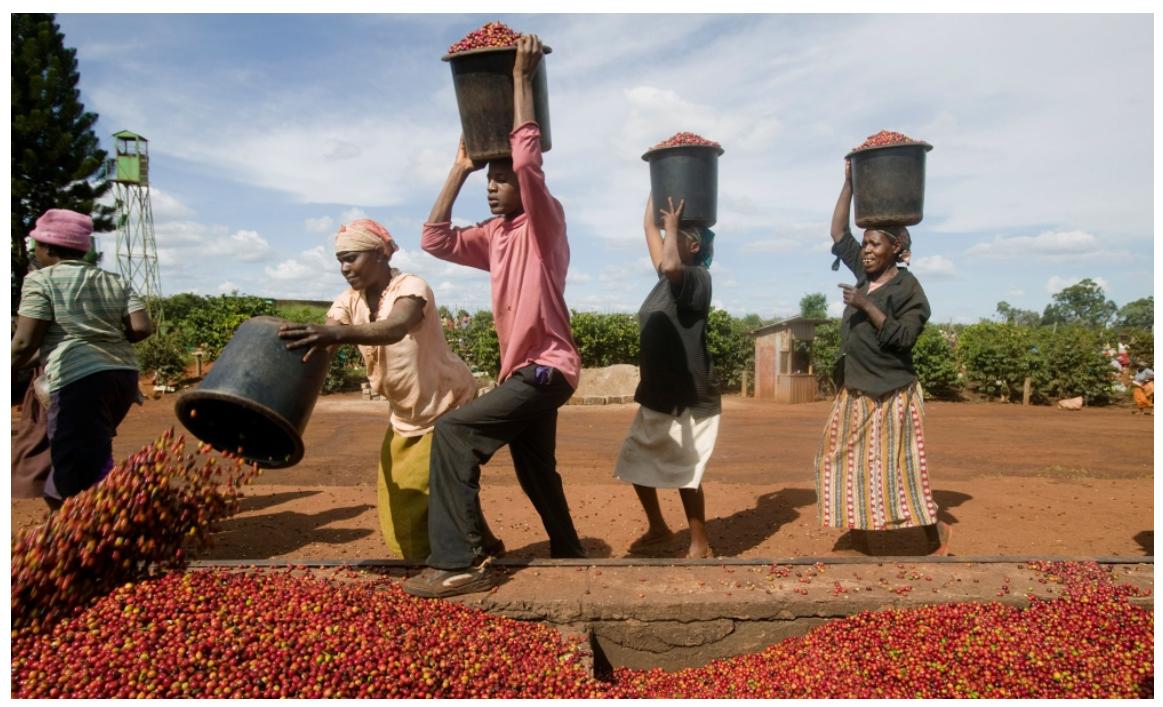
Kundi la wakulima limebeba zao aina ya kahawa katika vichwa kwenye ndoo na kumwaga sehemu kwa ajili ya kuzichambua, wakitenganisha zile bora zaidi kwa ajili ya soko. Kazi hii ya mikono inaakisi umakini na thamani ya zao hili la biashara tayari kwa kupeleka sokoni na kuuza kwa ajili ya kipato cha familia na jamii nzima.